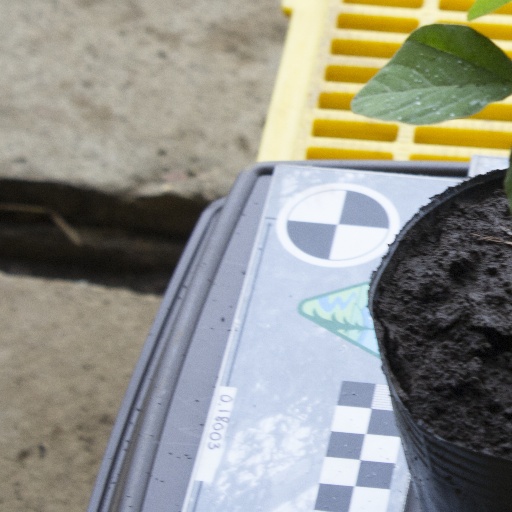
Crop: soybean